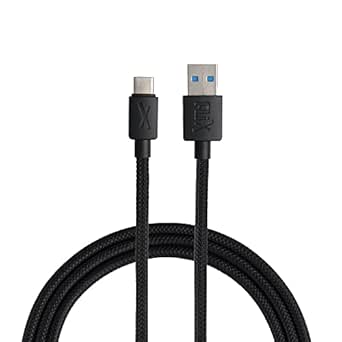
FLiX (Beetel) USB to Type C PVC Data Sync & 2A Smartphone Fast Charging Cable
Category: Computers&Accessories
Price: 139 (list price: 249)
Rating: 4.0 (9,377 ratings)
About this product: Durable Pvc Outer Exterior: Pvc Cables Are Versatile, High In Tensile Strength, Flexible, And Good Conductors|Flix C12 Data And Charging Cable Is Equipped With A Type-C Usb Port, The Cable Supports Up To 2.4Amps Of Power Output For Powering And Fast Charging Your Smart Device|Type-C Usb Cable Is 1 Meter In Length, Optimized For Easy Use For Your Comfort At Home Or Office, Helps You To Overcome Distance Restrictions|Charge & Sync, This Usb Cable Can Charge And Data Sync Simultaneously At 480Mbps Speed, Compatible With All Devices With A C-Type Usb Port